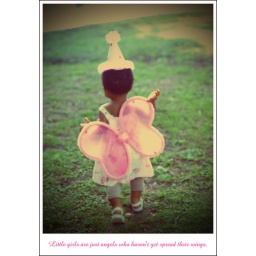
The Birthday Girl with butterfly wings on her... running around chasing chicken while eating chicken wings. :-)